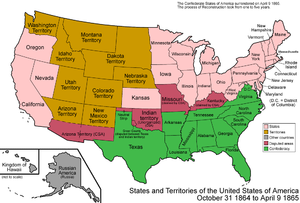
Cette page concerne des événements d'actualité qui se sont produits durant l'année 1864 du calendrier grégorien aux États-Unis.
Cet article retrace la chronologie de l'évolution territoriale des États-Unis. Il liste les modifications géographiques intérieures et extérieures de ce pays.